Steffi Graf

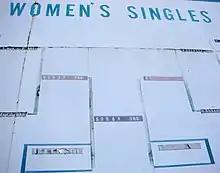
Seoul women's tennis results

Graf started 1988 by winning the Australian Open, defeating Chris Evert in the final 6–1, 7–6. Graf did not lose a set during the tournament and lost a total of only 29 games.